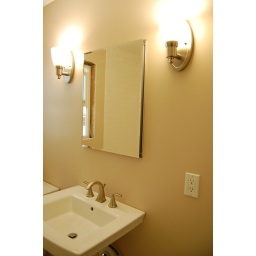
The last big thing is the window replacement. It is still on backorder. You can see the unfinished window in the mirror reflection.